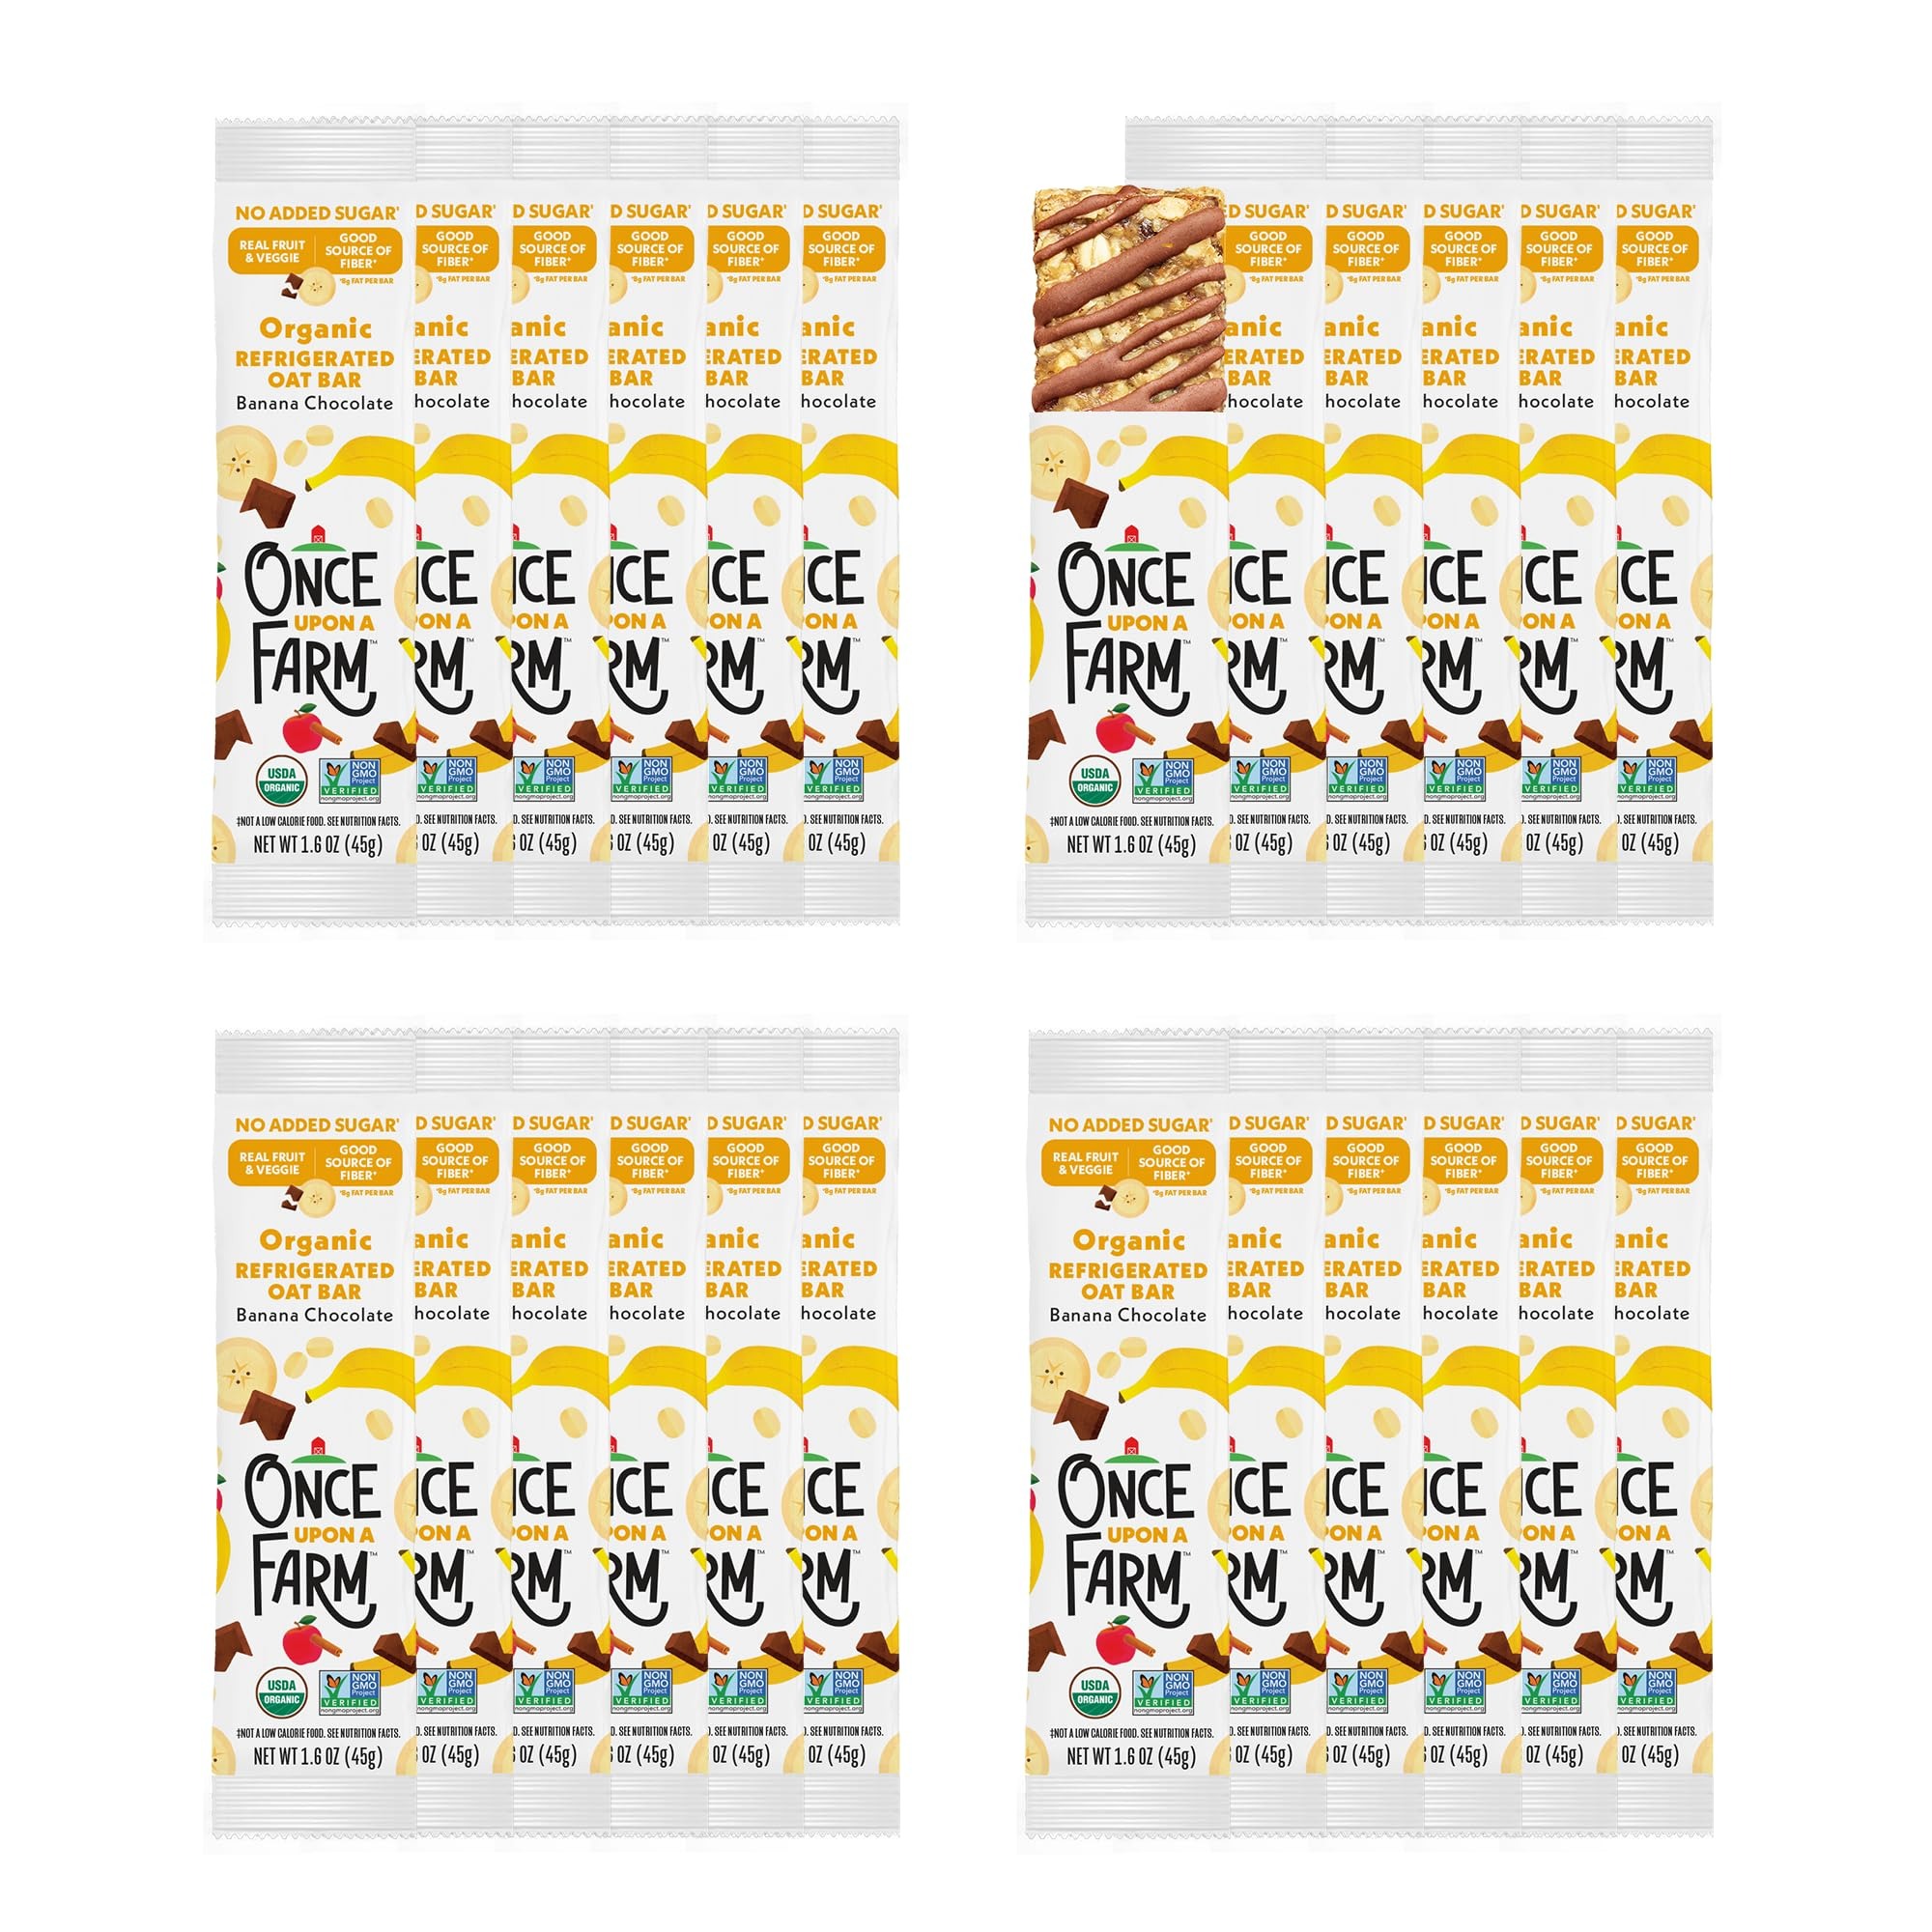
Item Name: Once Upon a Farm | Refrigerated Oat Bar | Banana Chocolate | No Added Sugar | Real Fruit and Veggie | Multi-Pack (24)
Bullet Point 1: No Added Sugar
Bullet Point 2: Fueled by Whole Grain Oats
Bullet Point 3: Fast & Filling
Bullet Point 4: Refrigerated and ready to enjoy!
Bullet Point 5: Designed for toddlers through big kids, but suitable for ages 12+ months
Bullet Point 6: Not a low calorie food.
Product Description: Around here, we know that refrigeration is a natural way to keep things fresh, so we thought, “Why not bring this chill philosophy to snack bars?” Each naturally sweet, mess-free, Refrigerated Oat Bar is made with real fruit and veggie, no added sugar, and fueled with 100% whole grain oats. To top it off is a delicious icing for a bar that gives you the warm fuzzies, even when it’s straight from the fridge.
Value: 24.0
Unit: Count

Price: 2.99